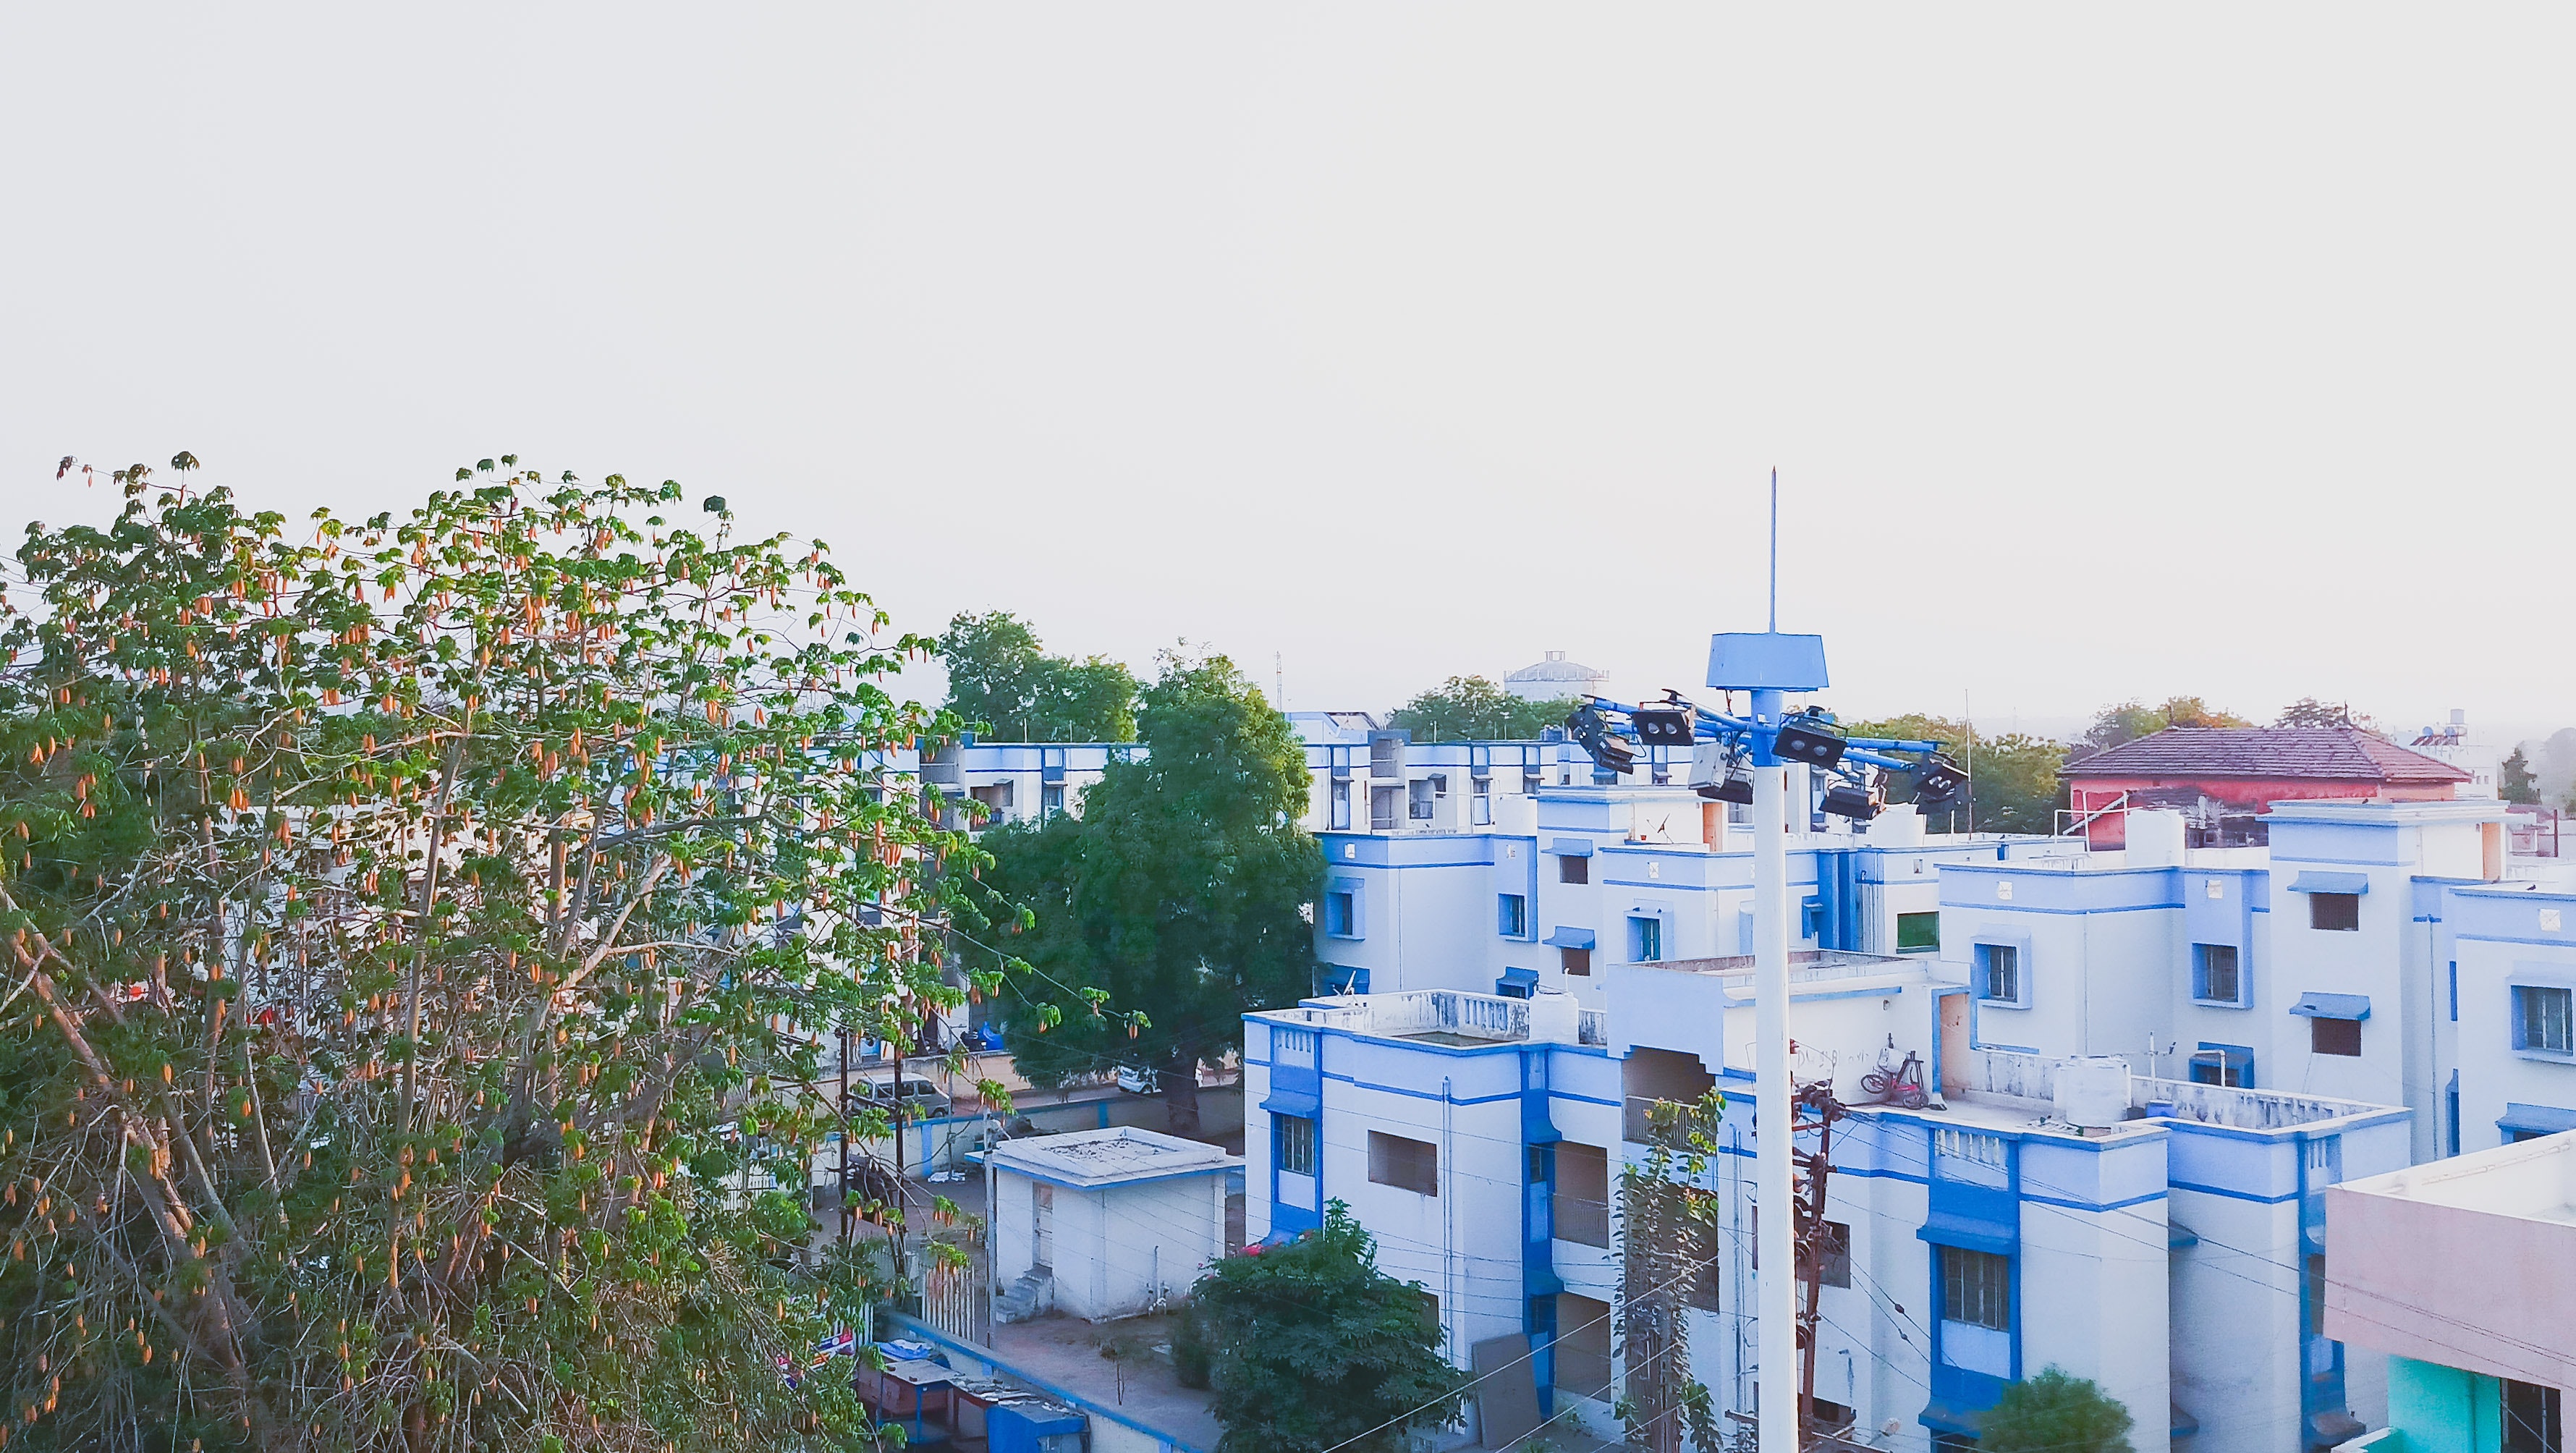
blue, sky, urban area, residential area, town, human settlement, neighbourhood, house, suburb, tree, city, architecture, metropolitan area, home, hill station, roof, rural area, plant, photography, building, cloud, road, tourism